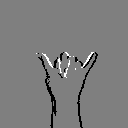
ASL letter: y